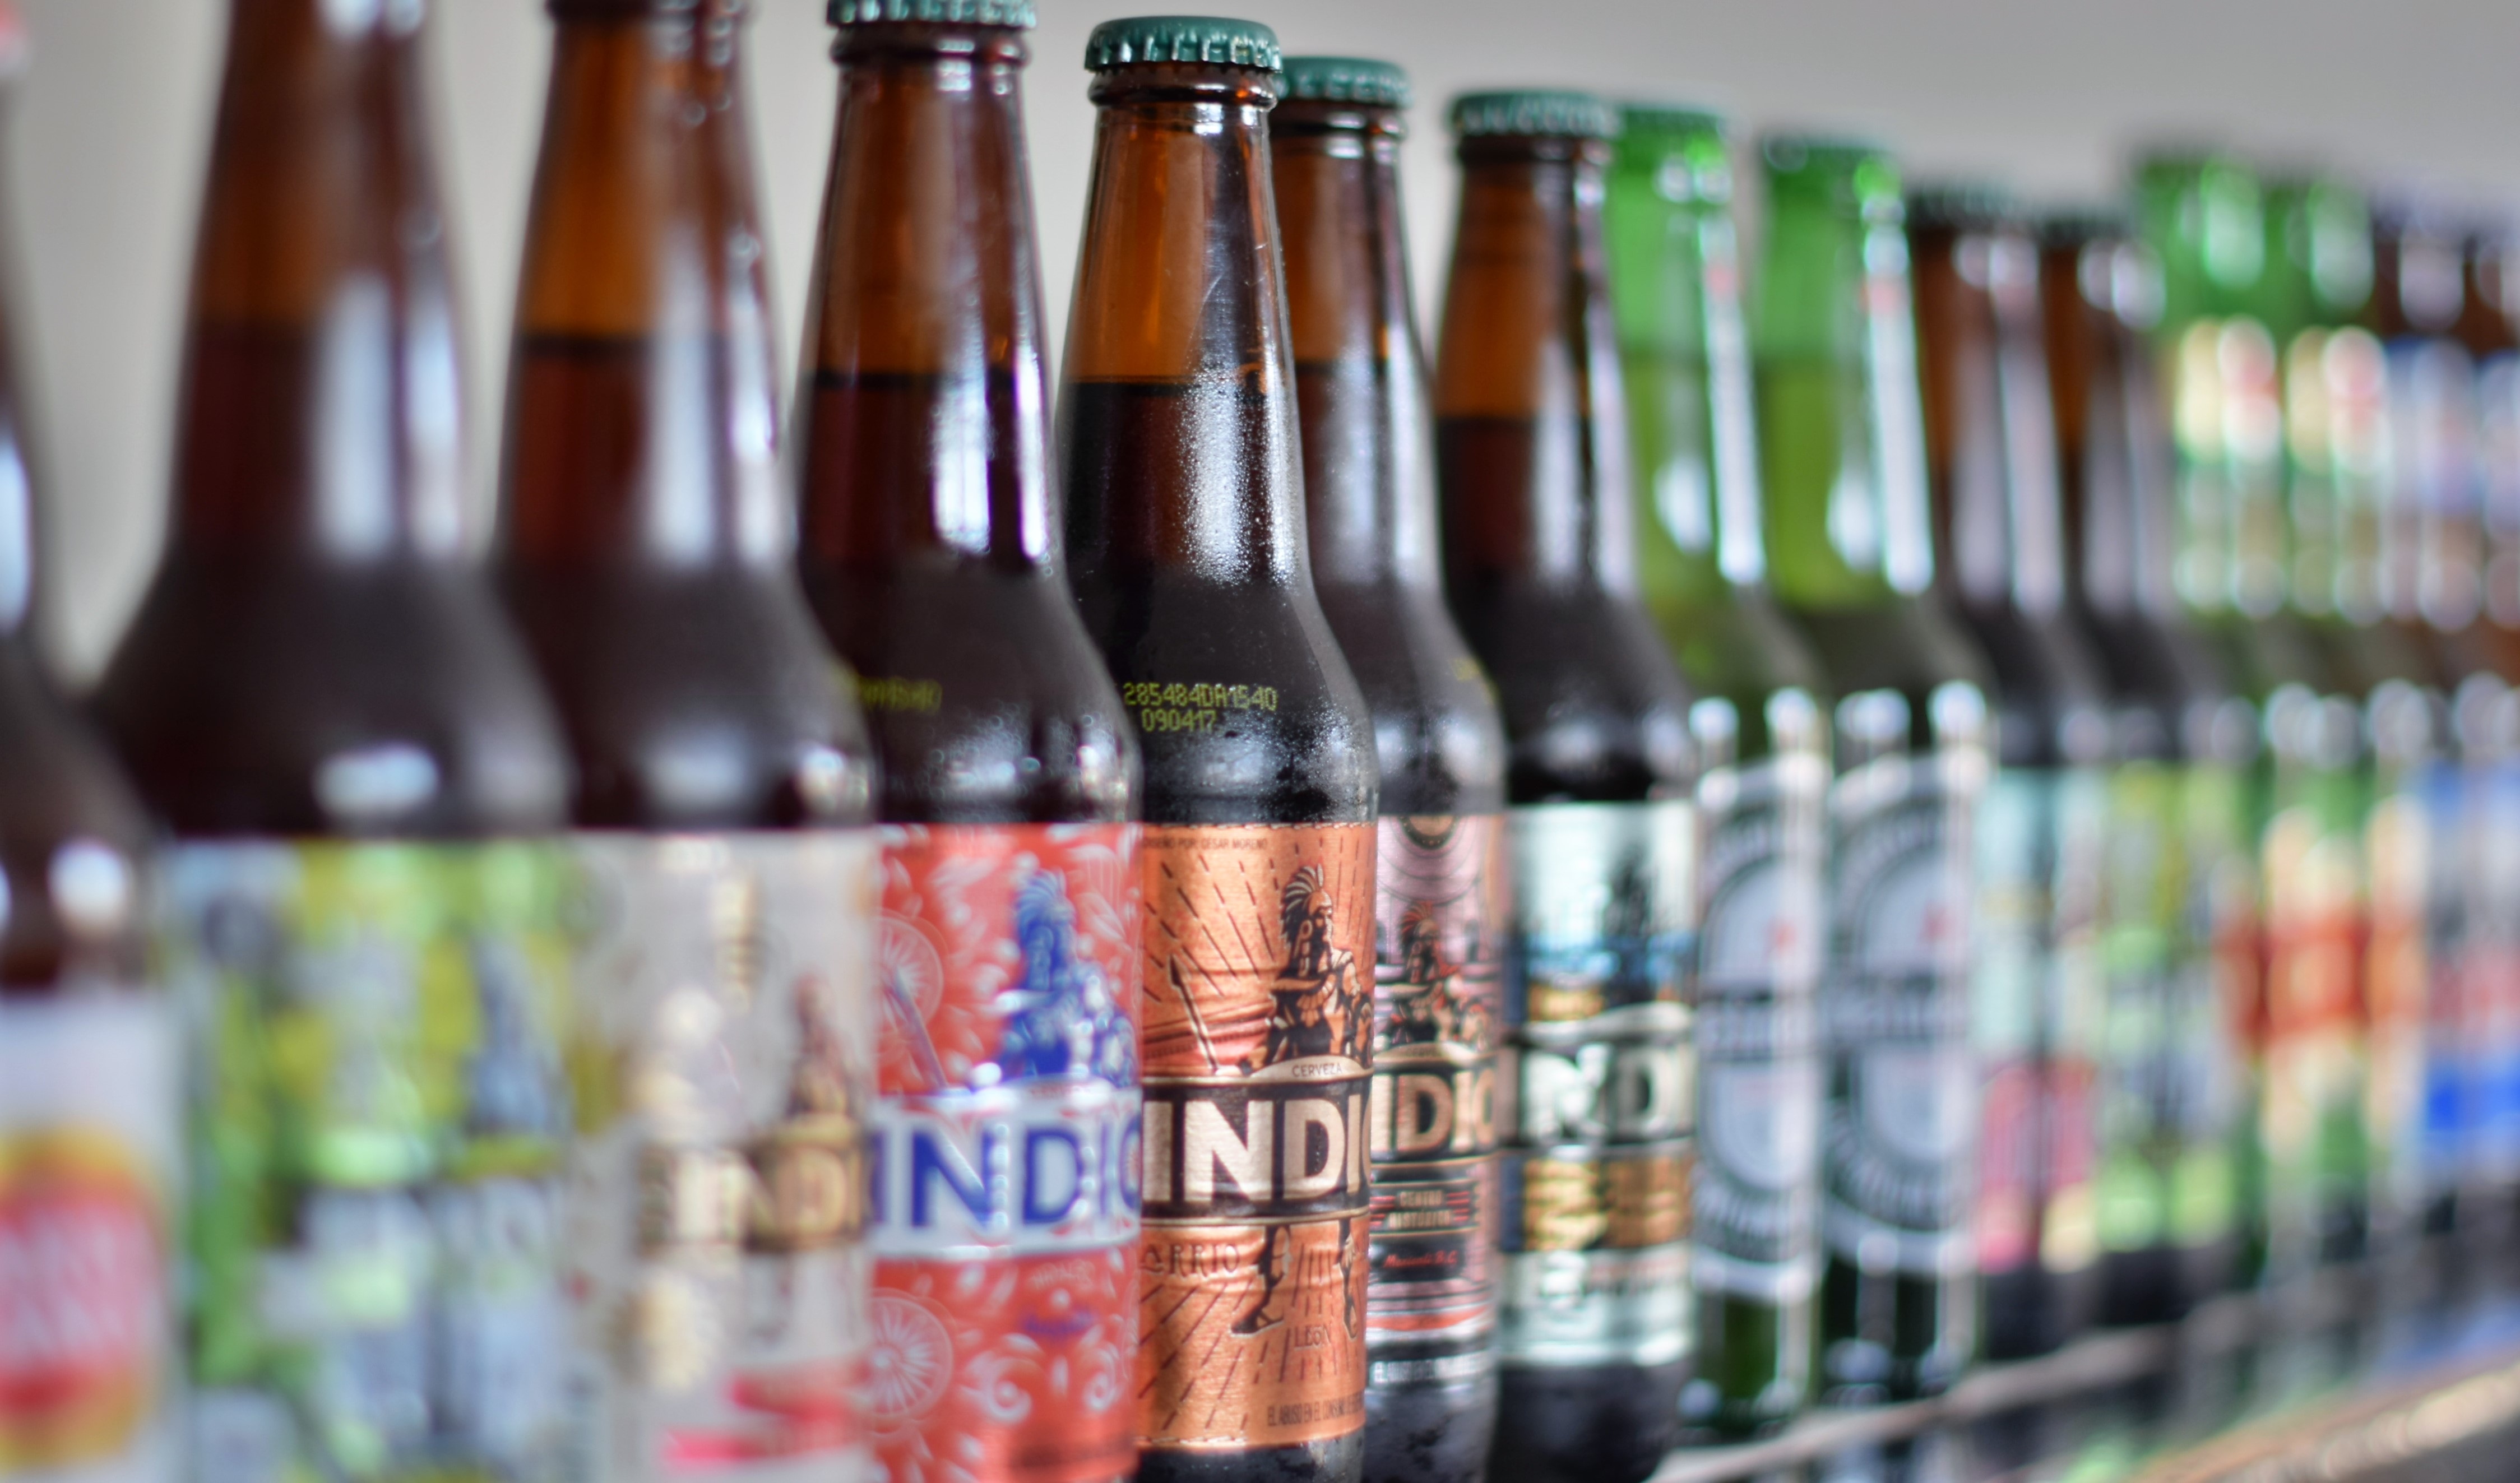
drink, bottle, beer, alcohol, bottles, heineken, beer bottle, alcoholic beverage